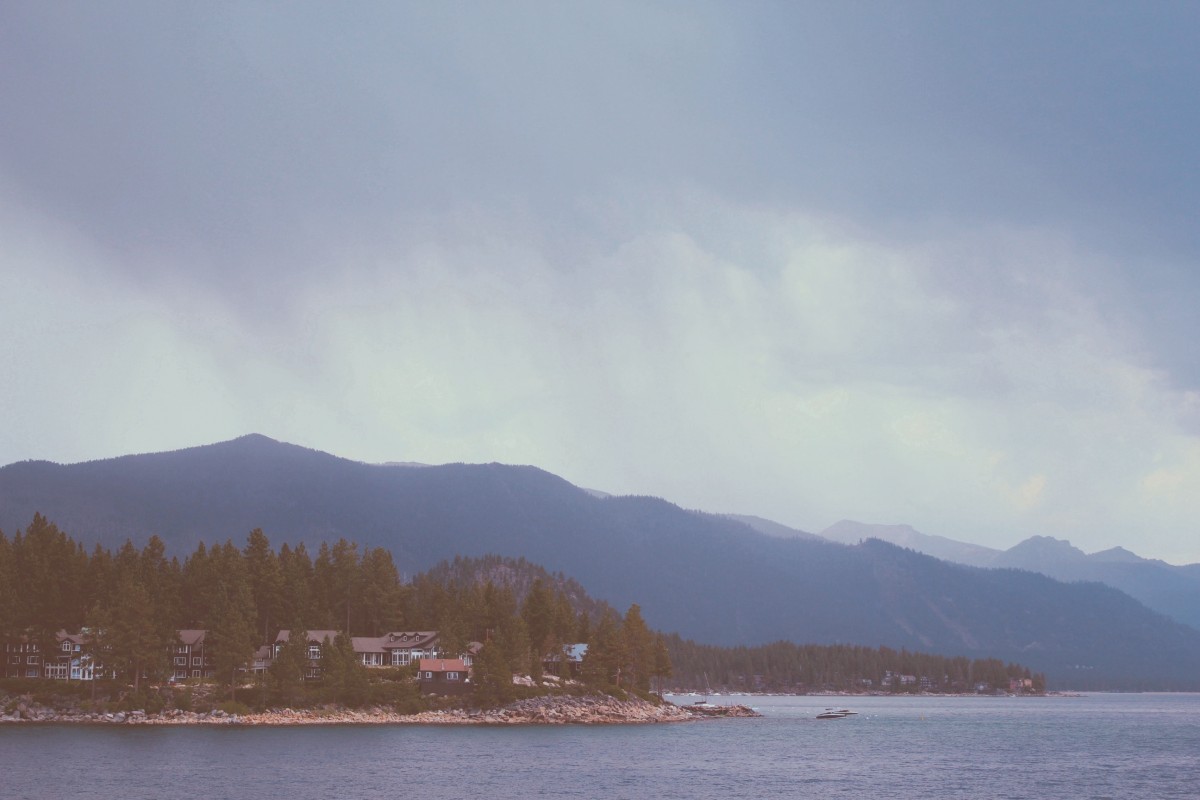
Tags: coast, horizon, snow, cloud, morning, lake, dawn, mountain range, dusk, vehicle, weather, bay, fjord, reservoir, loch, landform, geographical feature, atmospheric phenomenon